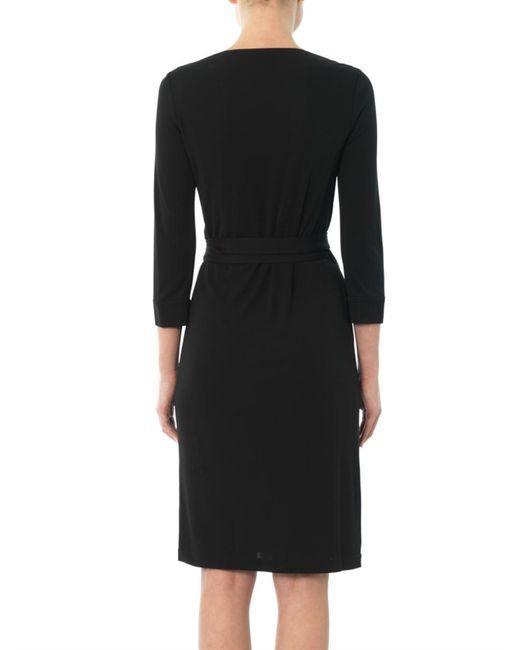
Schwarzes formelles knielanges langärmeliges Kleid